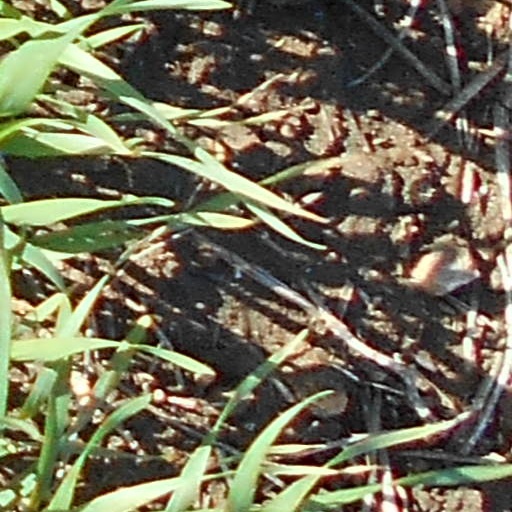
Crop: wheat